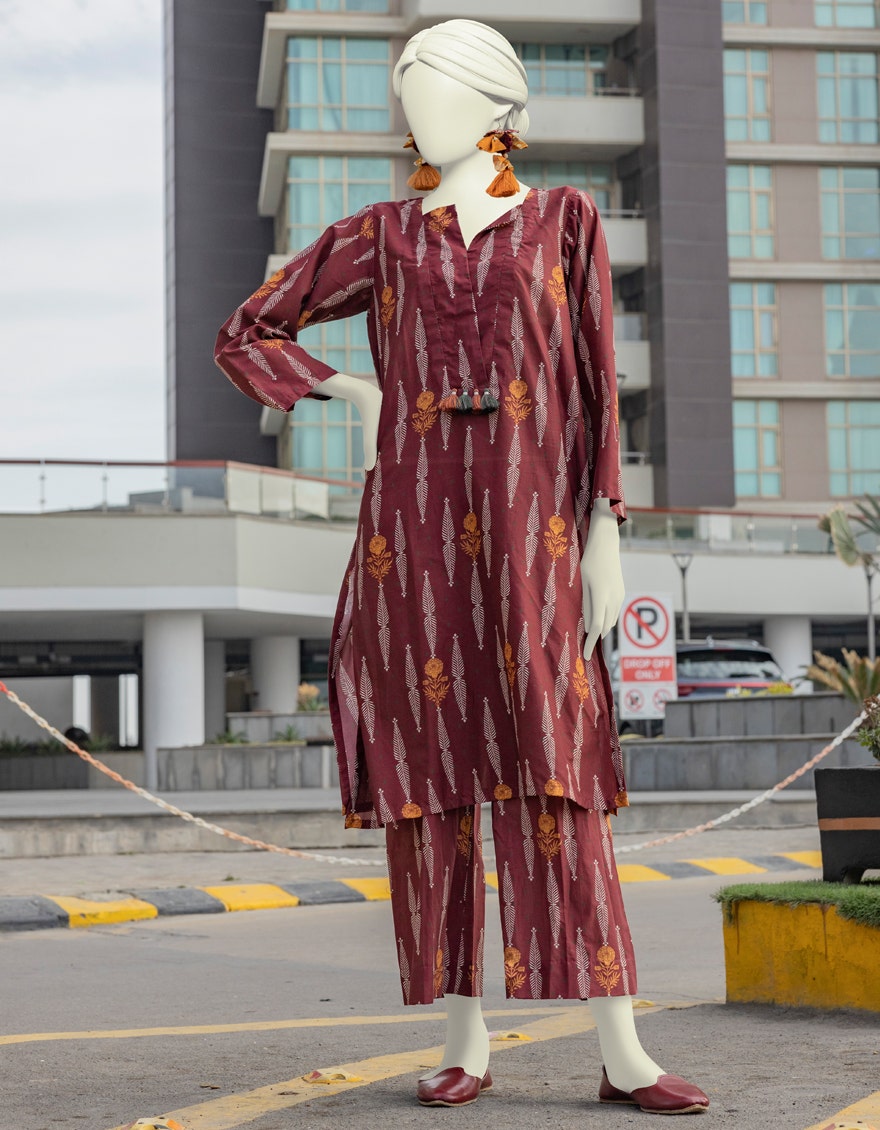
burgundy multi print cotton tunic pants